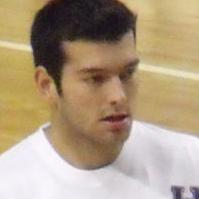
Age: 19